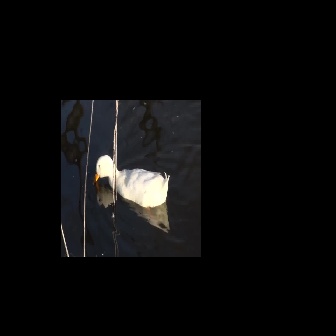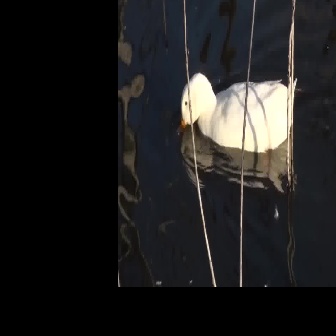
  Please identify the target specified by the bounding box [92,154,170,232] in the first image and locate it in the second image. Return the coordinates in [x_min,y_min,x_max,y_max] format.
Answer: [172,71,297,196]